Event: Nepal Earthquake
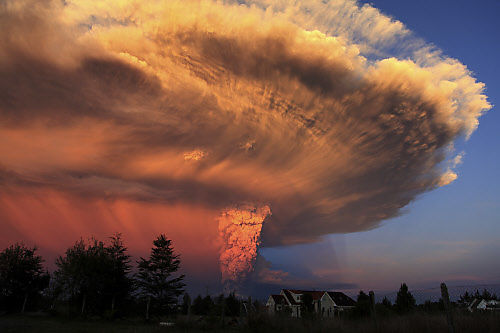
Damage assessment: no_damage